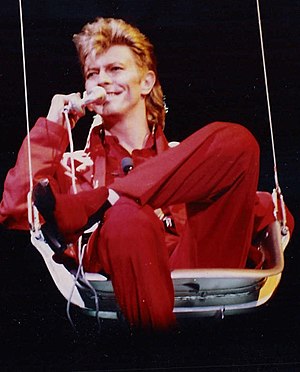
Lady Gaga / Kunstnerisk udtryk / Indflydelse
Kunstnere som Madonna (til venstre) og David Bowie (til højre) har påvirket Gaga
Stefani Joanne Angelina Germanotta, bedre kendt som Lady Gaga, er en amerikansk sanger, sangskriver, skuespillerinde og pladeproducer. Hun er født og opvokset i New York City, hvor hun primært studerede på Convent of the Sacred Heart, men også kortvarigt var indskrevet på New York Universitys Tisch School of the Arts, inden hun besluttede at fokusere på sin musikalske karriere. Hun begyndte at optræde som rockmusiker på Manhattans Lower East Side og skrev kontrakt med Streamline Records ved udgangen af 2007. I løbet af sin ansættelse som sangskriver for pladeselskabet vakte hendes sangevner musikeren Akons opmærksomhed. Hun underskrev en kontrakt med hans selskab, Kon Live Distribution.